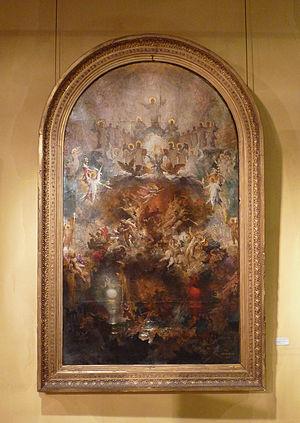
Xavier Alphonse Monchablon (1835-1907), Triomphe du Christ sur le paganisme. Musée Charles de Bruyères à Remiremont
Le musée Charles-de-Bruyères est l'un des deux musées de Remiremont.
Alphonse Monchablon, né à Avillers le 12 juin 1835 et mort à Paris le 30 janvier 1907, est un artiste peintre français. Sa soeur Nelly née en 1836, épouse en 1856 le peintre William Bouguereau mais meurt en 1877.